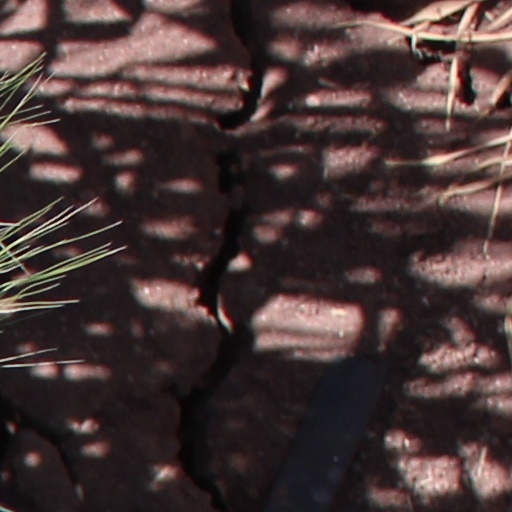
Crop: wheat